Nadia Pinardi

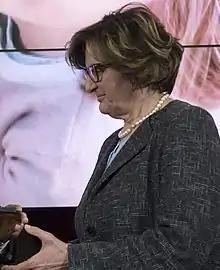
Nadia Pinardi

Nadia Pinardi (born February 22, 1956) is an Italian oceanographer and academic.